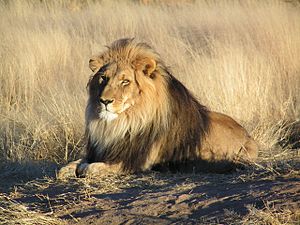
Løve
Løve i Namibia
Løve i Namibia
Løven er en af de fem store katte i slægten Panthera og et medlem af kattefamilien. Det er den næststørste nulevende katteart efter tigeren, hvor nogle hanner kan veje over 250 kg. Der findes vilde løver i det subsahariske Afrika og i Asien. Løverne forsvandt fra Nordafrika og Sydvestasien for mange år siden, men dog i historisk tid. Indtil slutningen af Pleistocæn, for omkring 10.000 år siden, var løven det mest udbredte landpattedyr efter mennesket. Den kunne findes i størstedelen af Afrika, igennem hele Eurasien fra det vestlige Europa til Indien, og i Amerika fra Yukon til Peru.